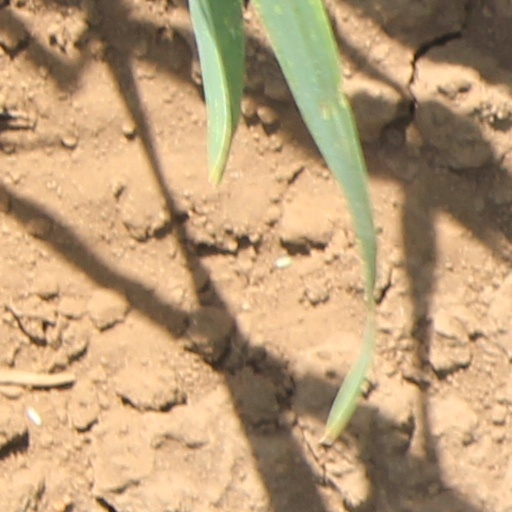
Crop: wheat